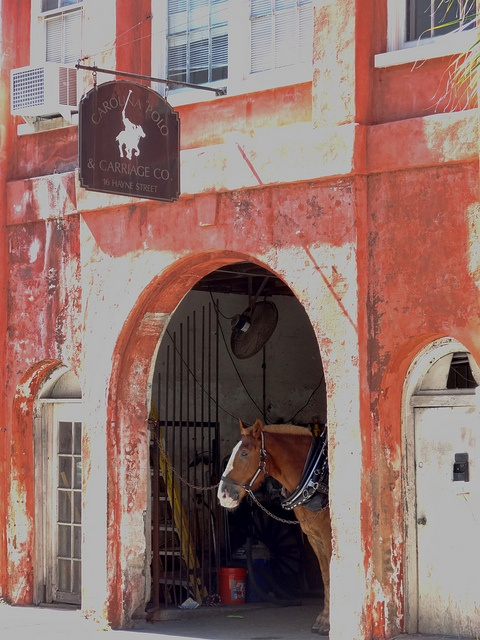
A horse standing inside of an archway of a building.
A horse stands in a doorway underneath a sign.
A horse peeking out from underneath an archway.
A horse sticking his head out of a doorway.
The horse is looking out the arched doorway.